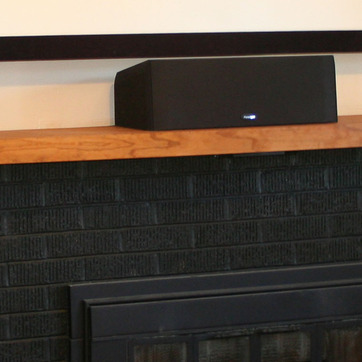
Material: brick